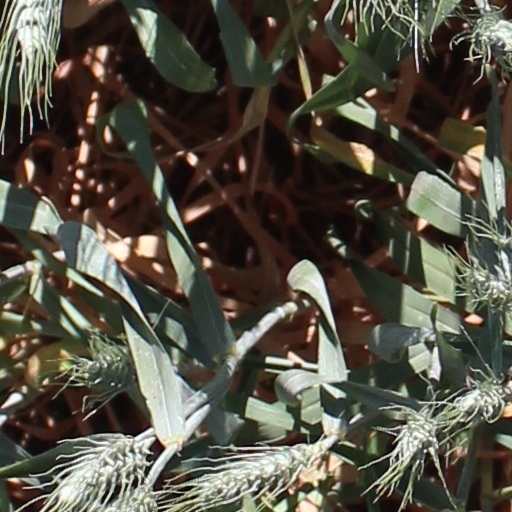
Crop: wheat